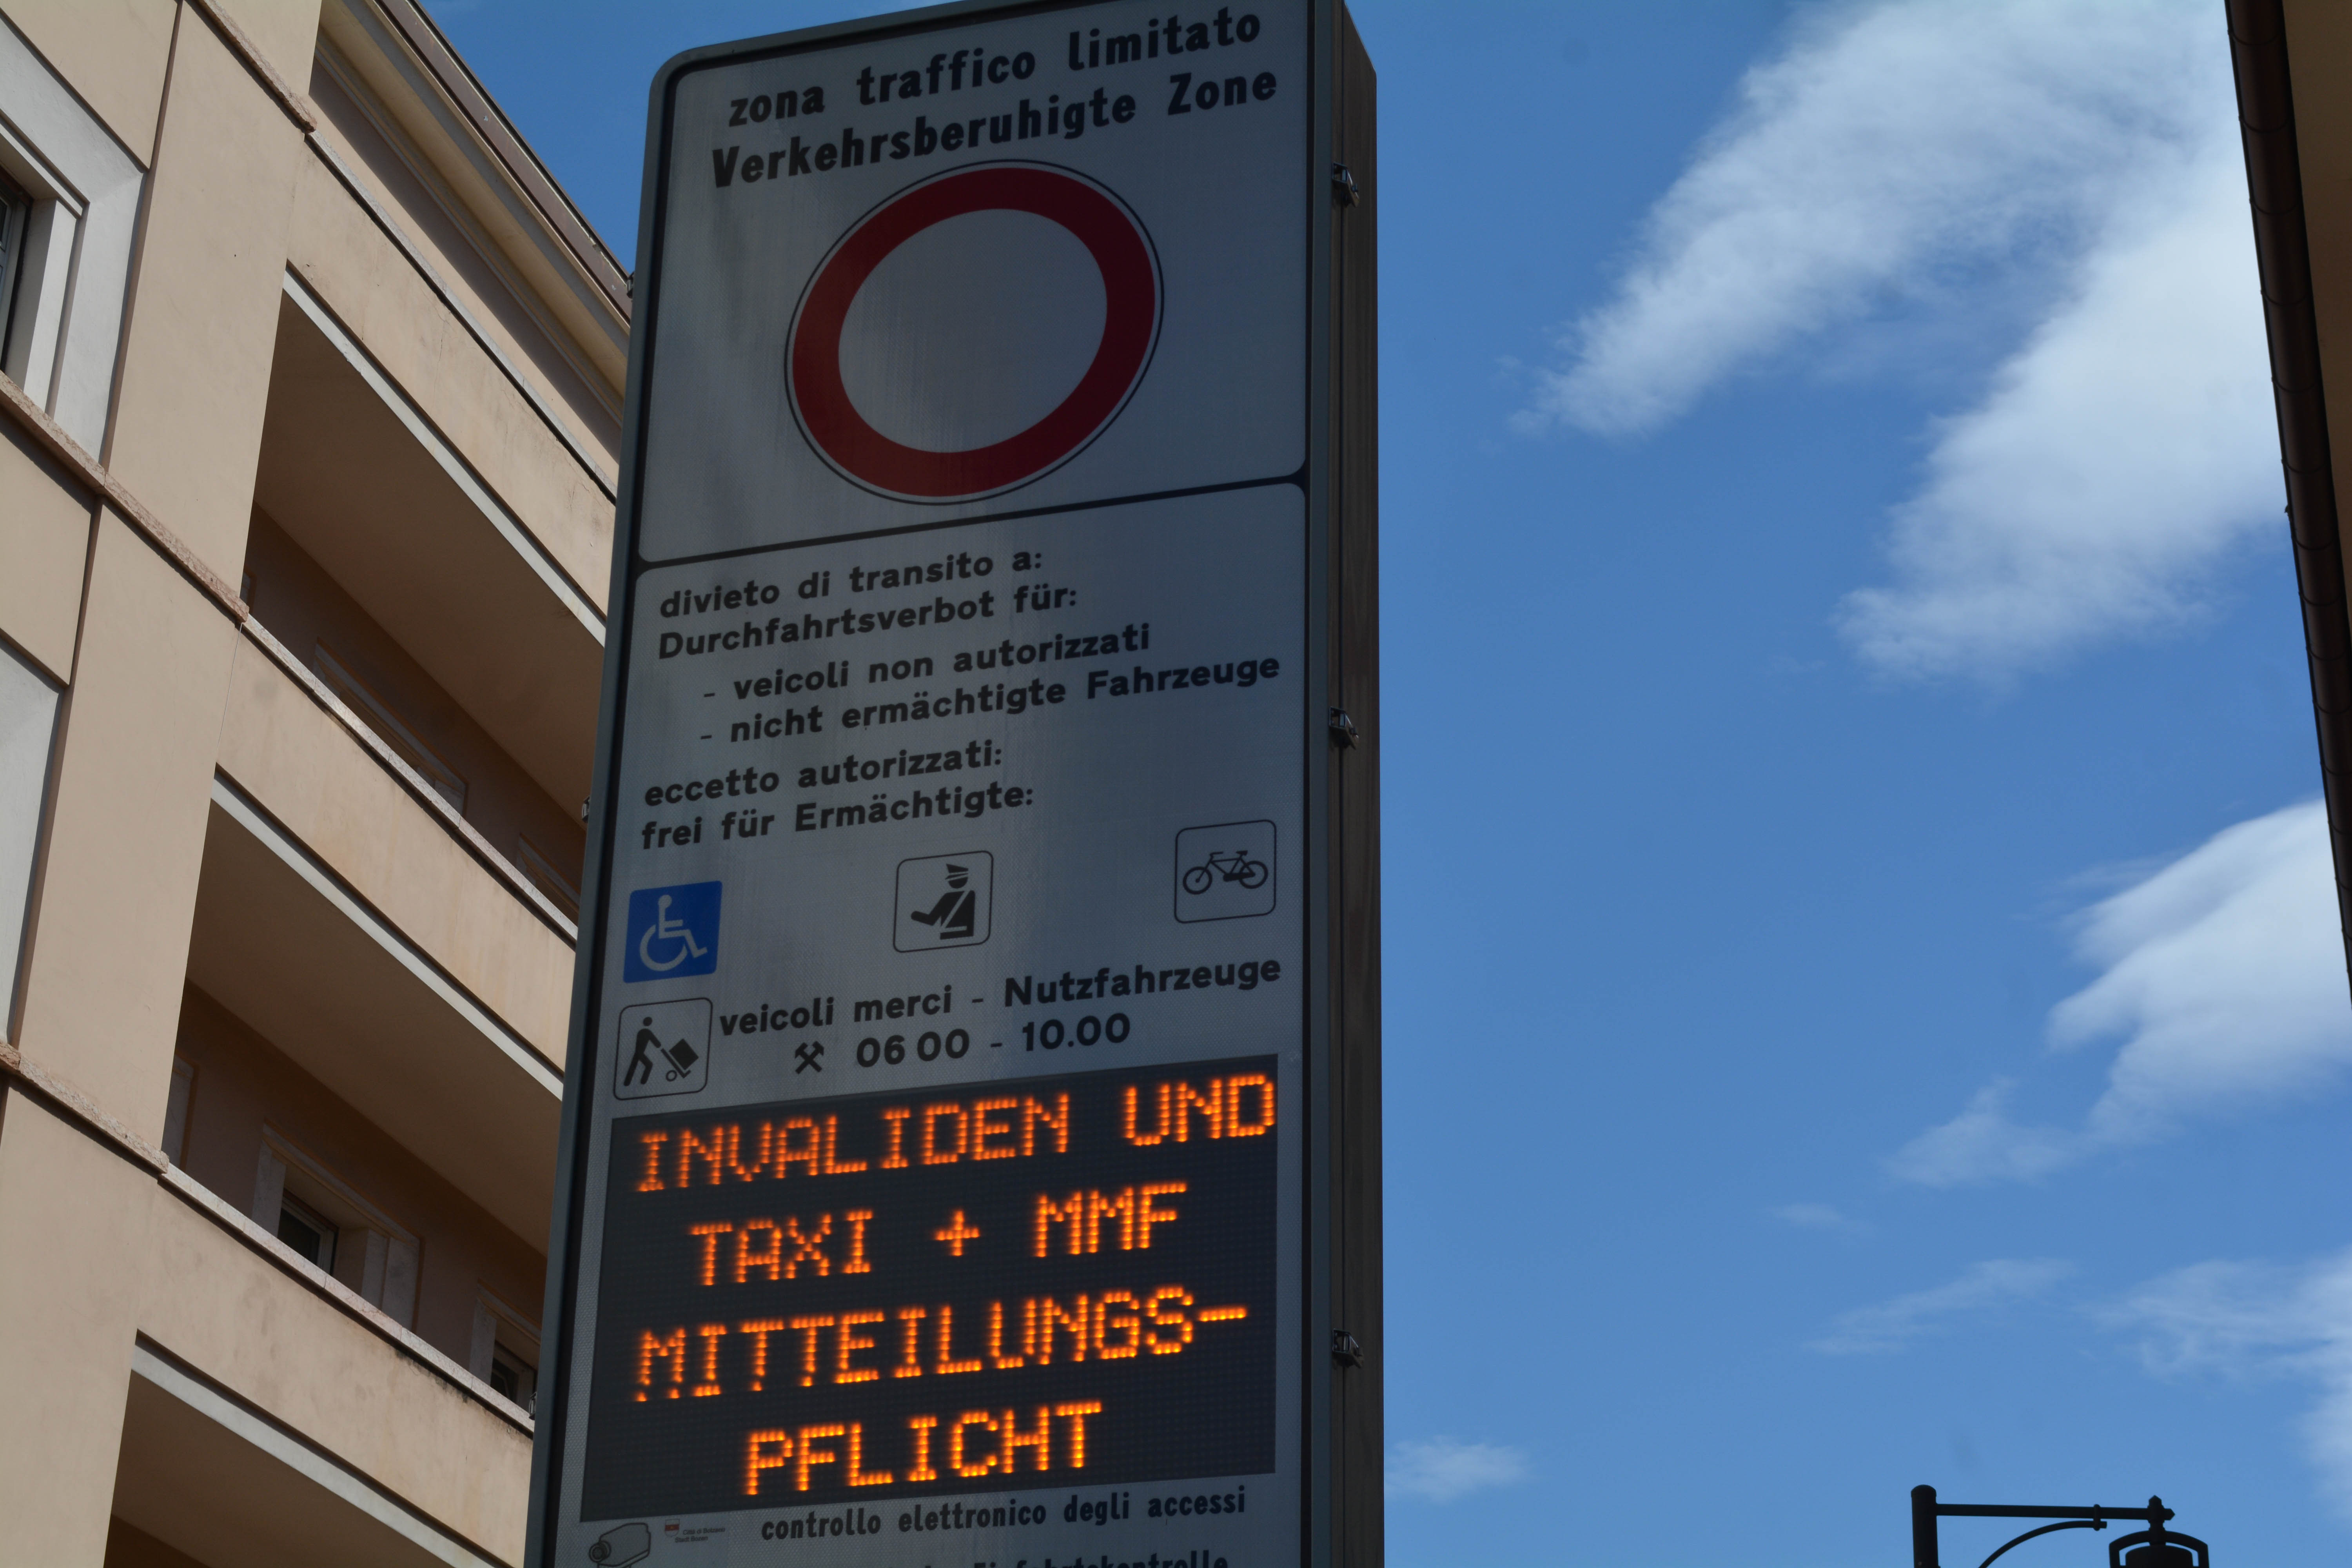
advertising, sign, banner, street sign, signage, traffic sign